Momba Station

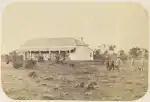
Momba House at Momba Station

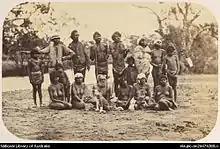
Aborigines at Momba Station by Frederic Bonney in the 1870s

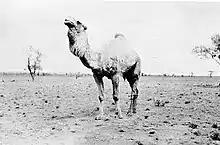
Wild dromedaries at Momba Station in about 1935

Momba Station is a pastoral lease that operates as a sheep station in New South Wales. The property is situated approximately south east of White Cliffs and north east of Wilcannia.